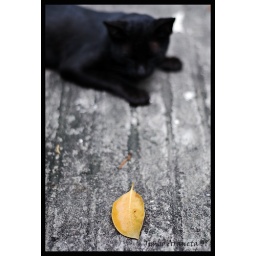
playing with everything colorful in this black and white space - taken with d200 and 50mm 1.8